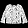
Label: Shirt